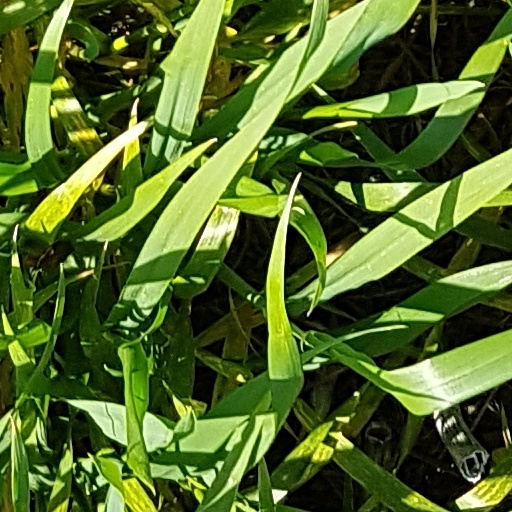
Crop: wheat